Archie Taiaroa

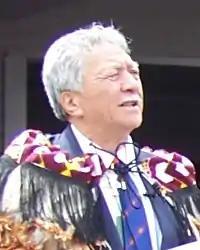
Taiaroa in 2009

Sir Archie John Te Atawhai Taiaroa (3 January 1937 – 21 September 2010) was a New Zealand Māori leader who affiliated to the Ngāti Tūwharetoa, Te Āti Haunui-a-Pāpārangi, Ngāti Apa and Ngāti Maru iwi. He chaired the Whanganui River Maori Trust Board and Te Ohu Kaimoana, the latter for five years. He lived for a long time at Taumarunui, where he was a borough councillor and deputy mayor.